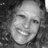
Emotion: happy